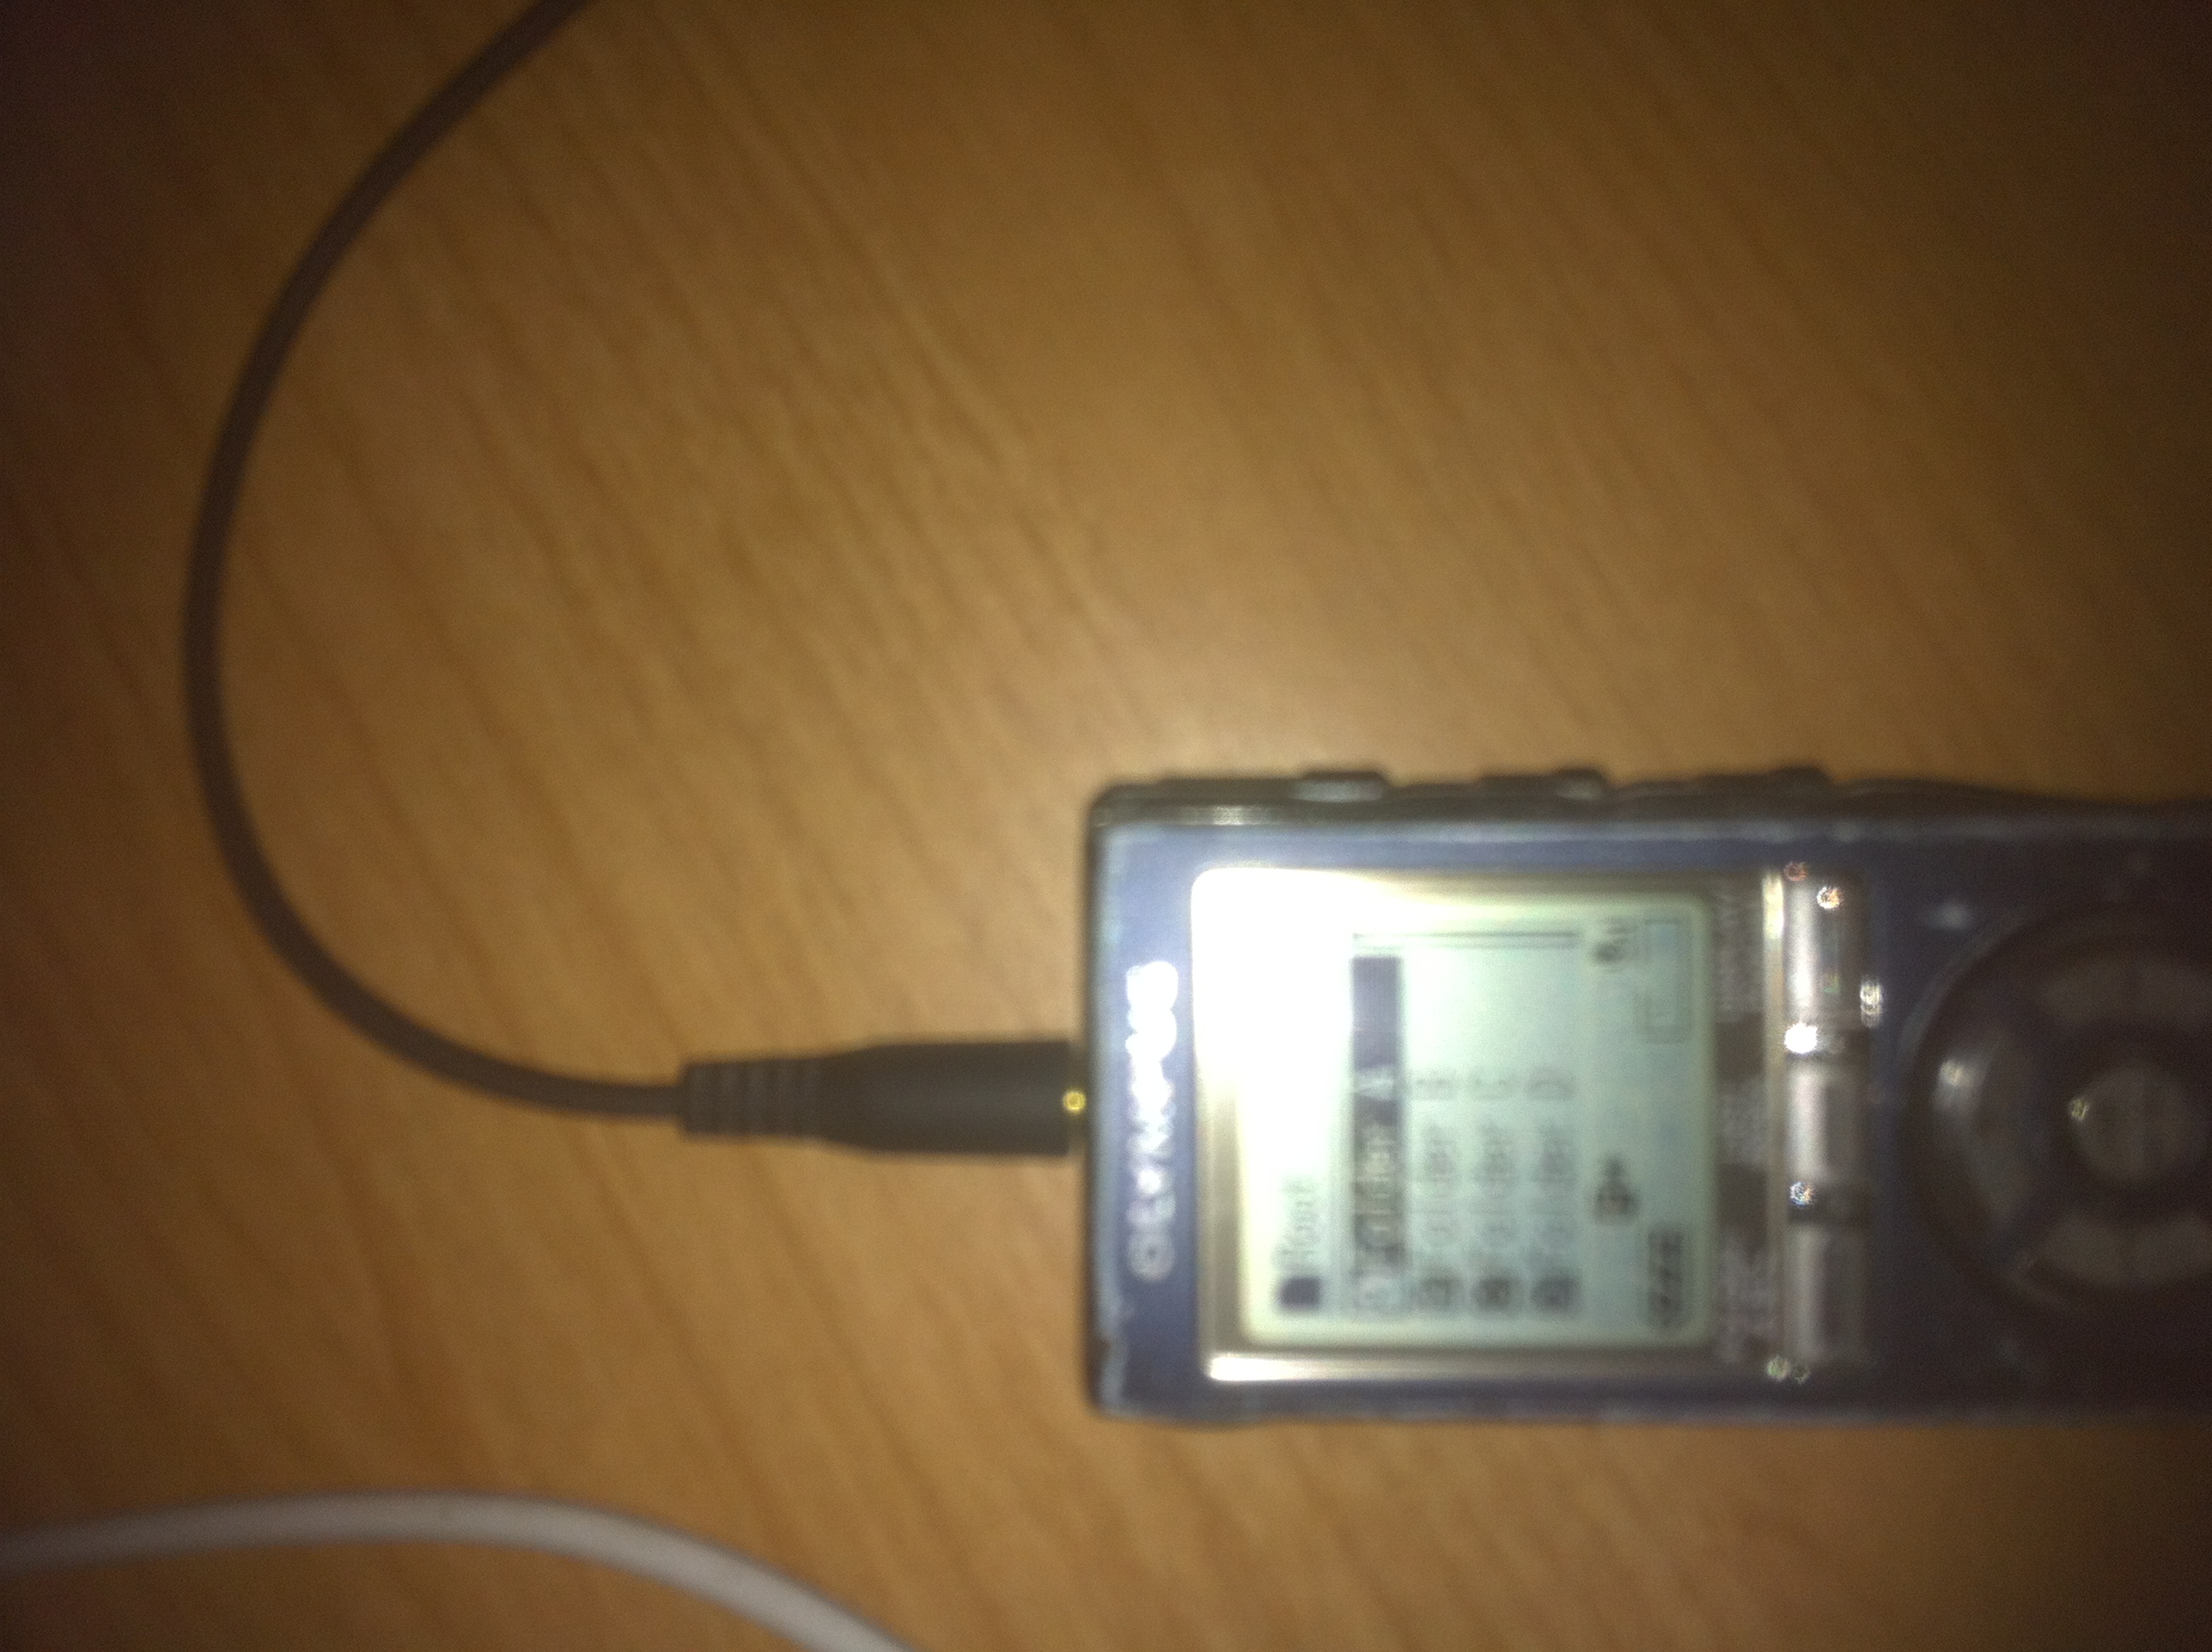Question: What does the battery status say?
Answer: unanswerable